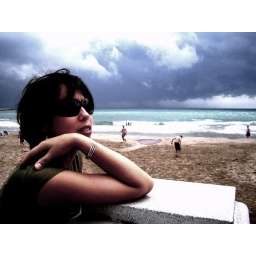
The beach in Sitches...its incredibly beautiful, the sand seems to come from the Caribean!